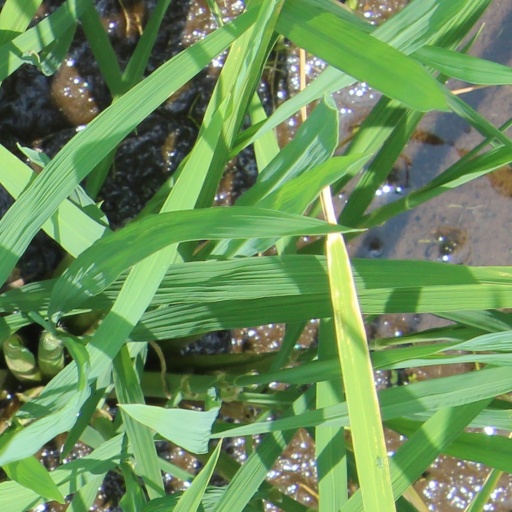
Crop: rice